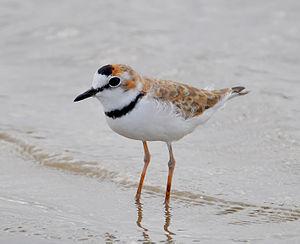
La province de Neuquén est une province d'Argentine, qui se trouve à l'extrémité nord-ouest de la Patagonie argentine. Avec une superficie de 94 378 km², elle est la plus petite province des régions australes du pays. Sa géographie s'abîme sur l'imposante Cordillère des Andes.
Le Pluvier de d'Azara, connu aussi en tant que Pluvier d'Azara, est une espèce de petits limicoles appartenant à la famille des Charadriidae.